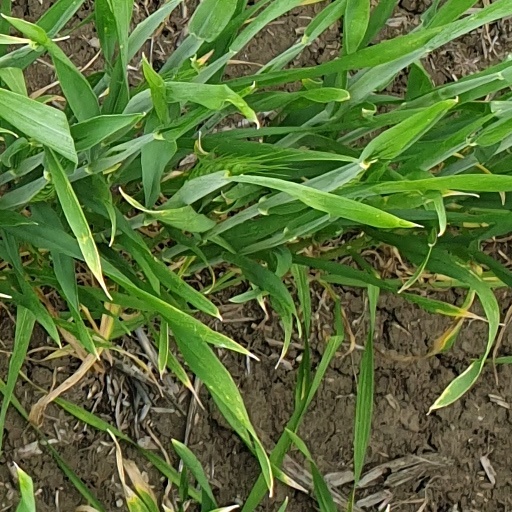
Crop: wheat